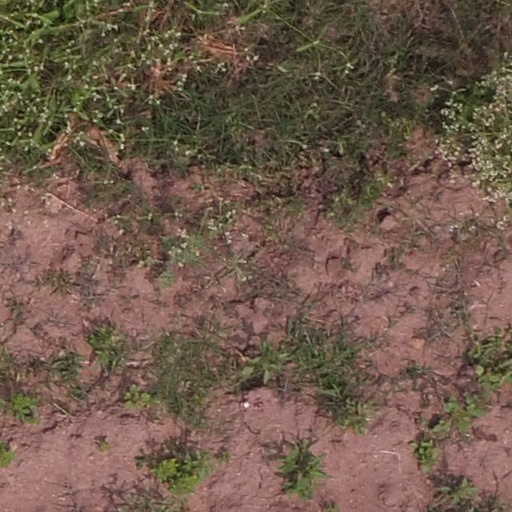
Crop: maize; corn